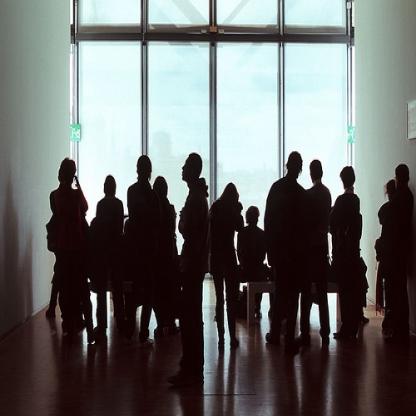
Scene: Indoor